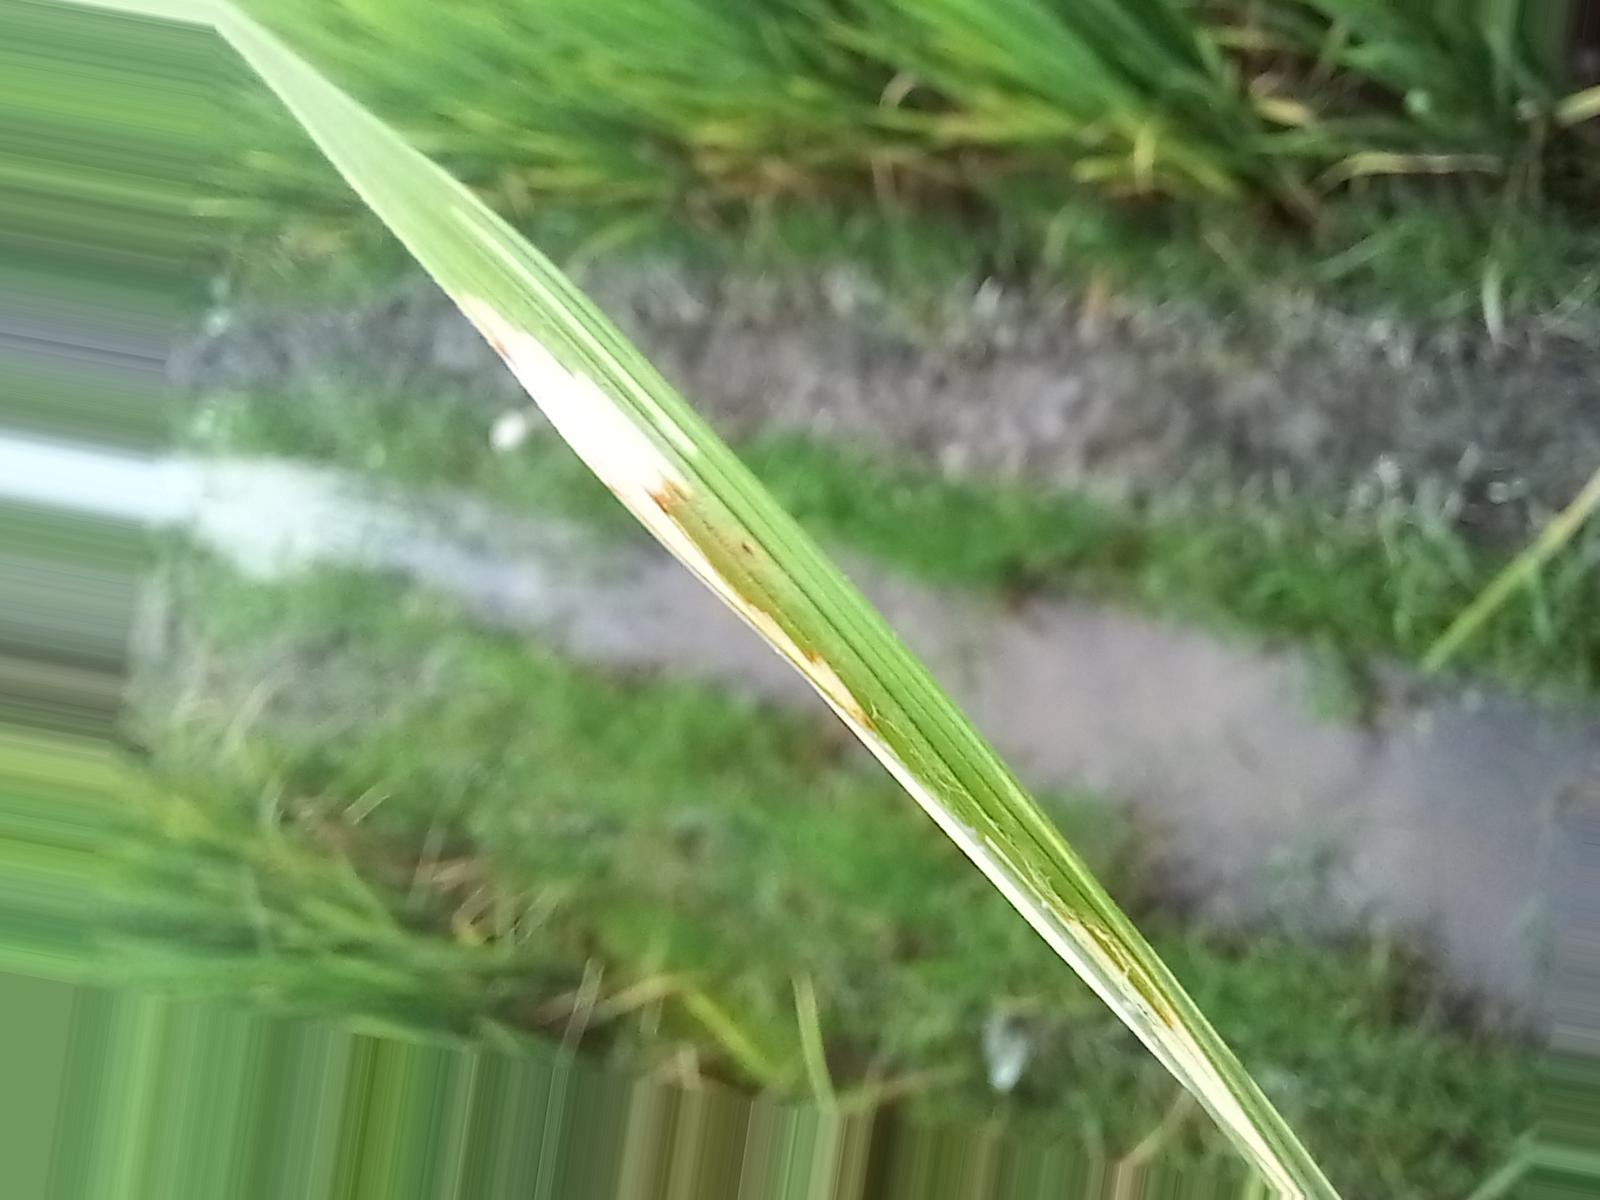
Nhãn: Sâu gai ( Hispa )